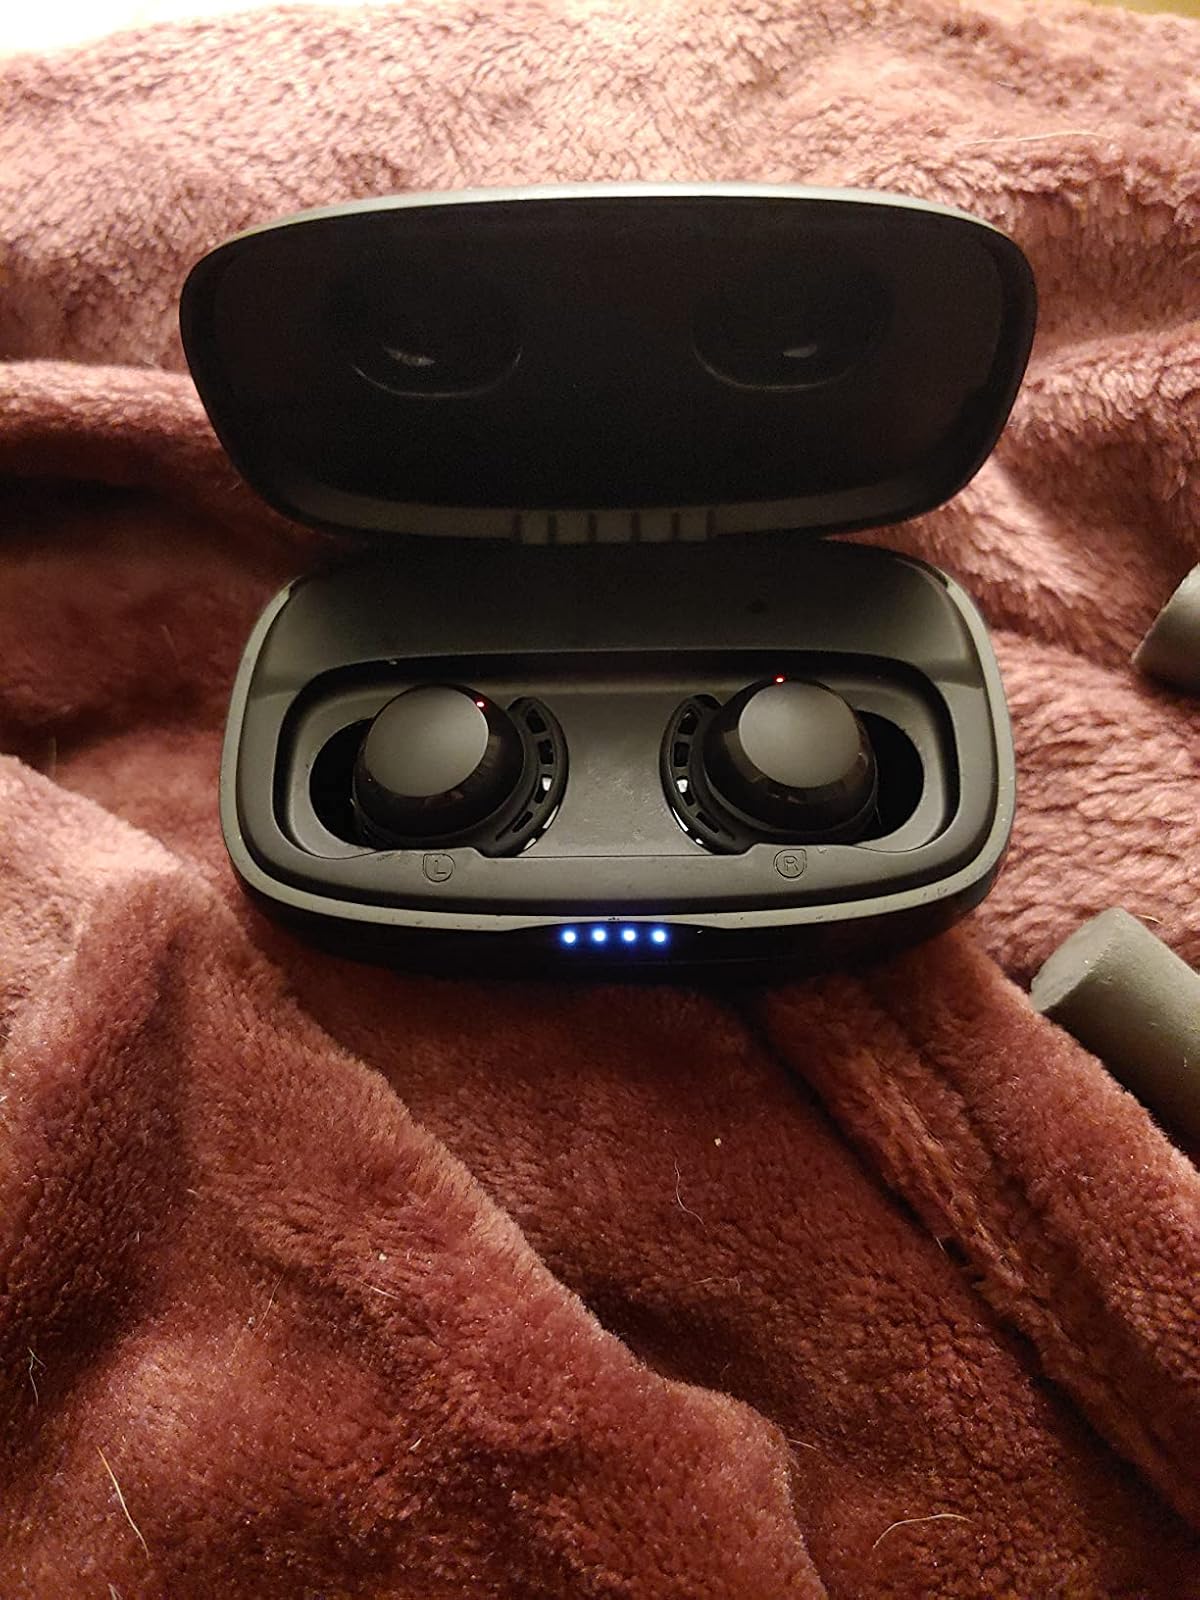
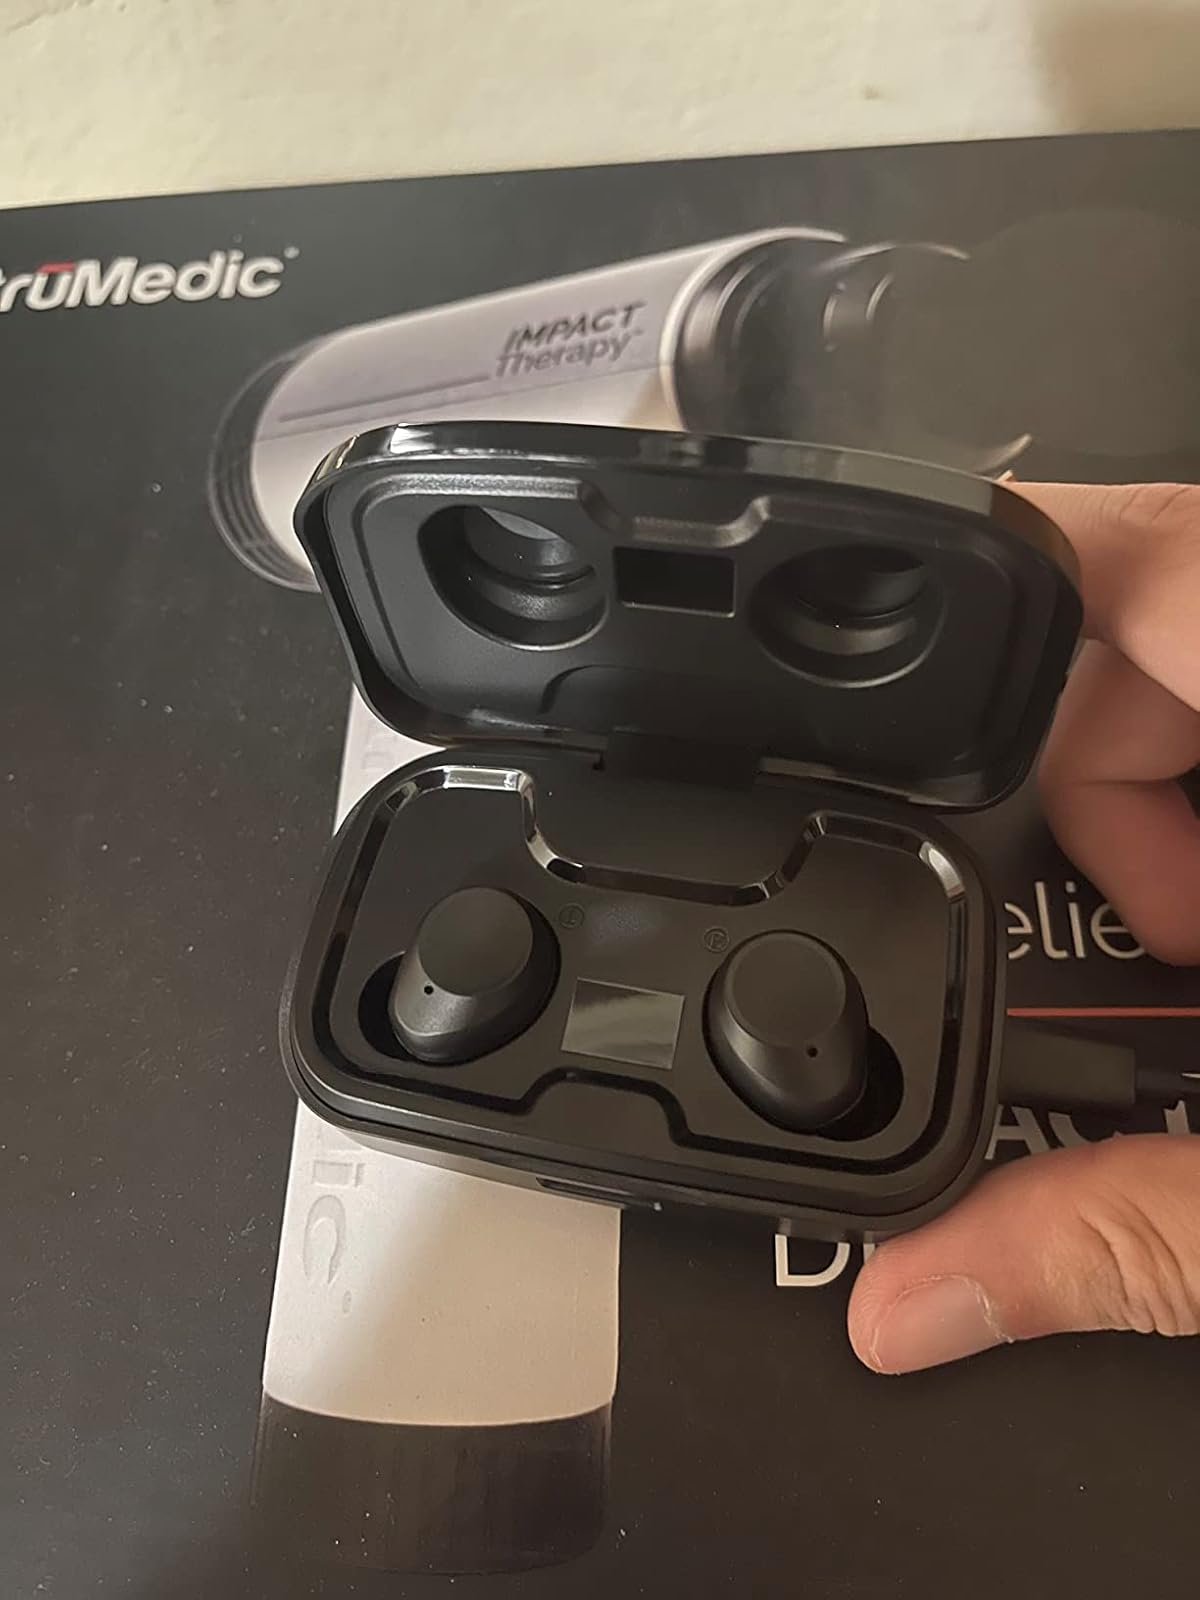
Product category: earbuds
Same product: no